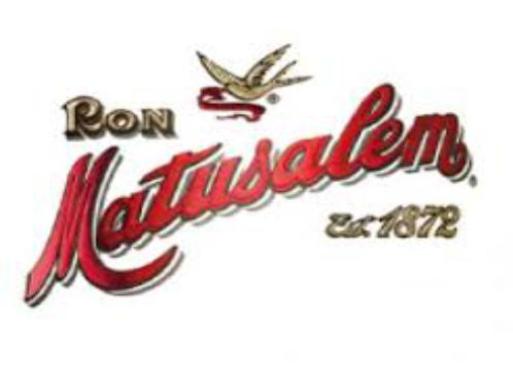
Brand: matusalem
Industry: Food